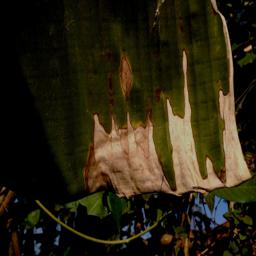
Label: MALBHOG LEAF